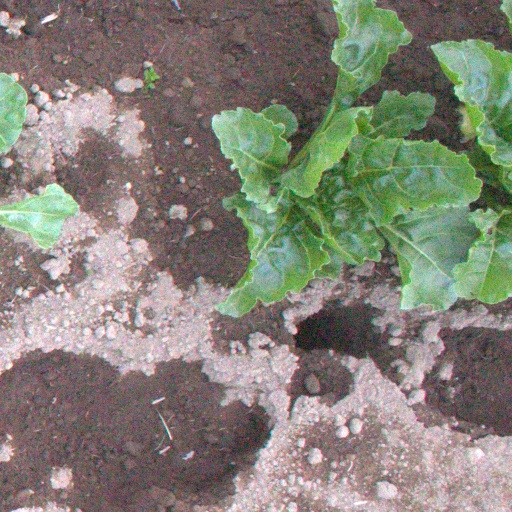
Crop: sugar beet